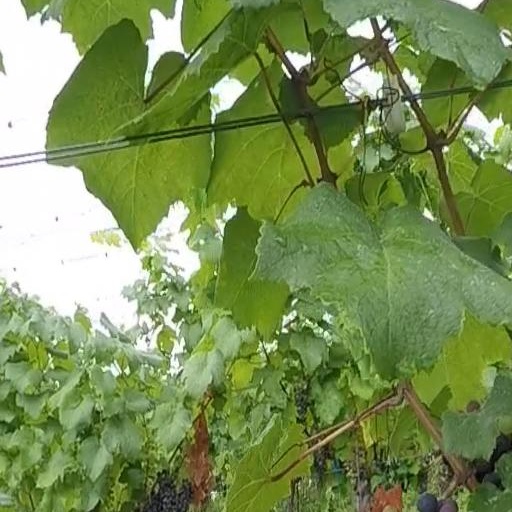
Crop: grape